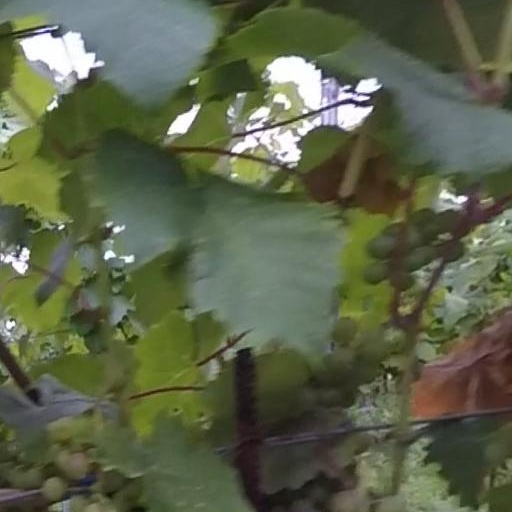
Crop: grape